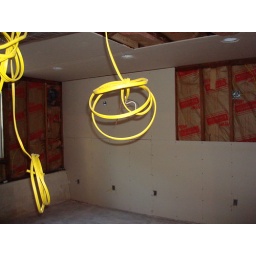
wiring in the foreground, drywall in the background. You can see the silver outlet for our wall sconces.